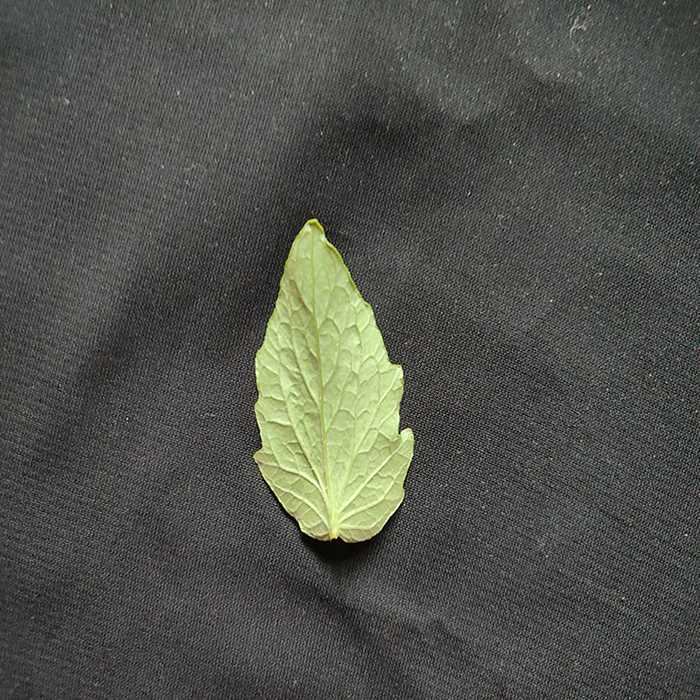
Plant: Tomato
Label: Tomato Fresh leaf